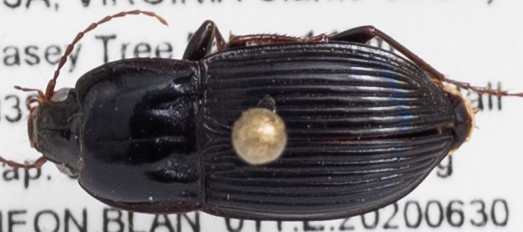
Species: Pterostichus permundus
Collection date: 2020-06-30
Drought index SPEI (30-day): -0.09
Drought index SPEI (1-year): -0.216
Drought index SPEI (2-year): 1.69